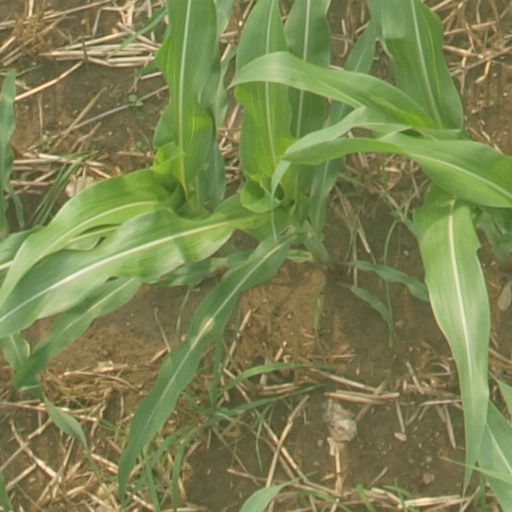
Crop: maize; corn